Real Sociedad

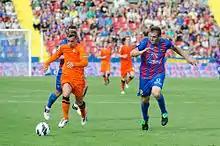
Antoine Griezmann playing a fixture against Levante in 2012

In the 2012–13 season, Real Sociedad finished in fourth place and qualified for the 2013–14 Champions League for the first time since the 2003–04 season, but in the play-offs, this time. In the play-offs, the club defeated Lyon 2–0 in both legs to qualify for the group stage. Real Sociedad, however, did not make it out of the group, earning just one point.